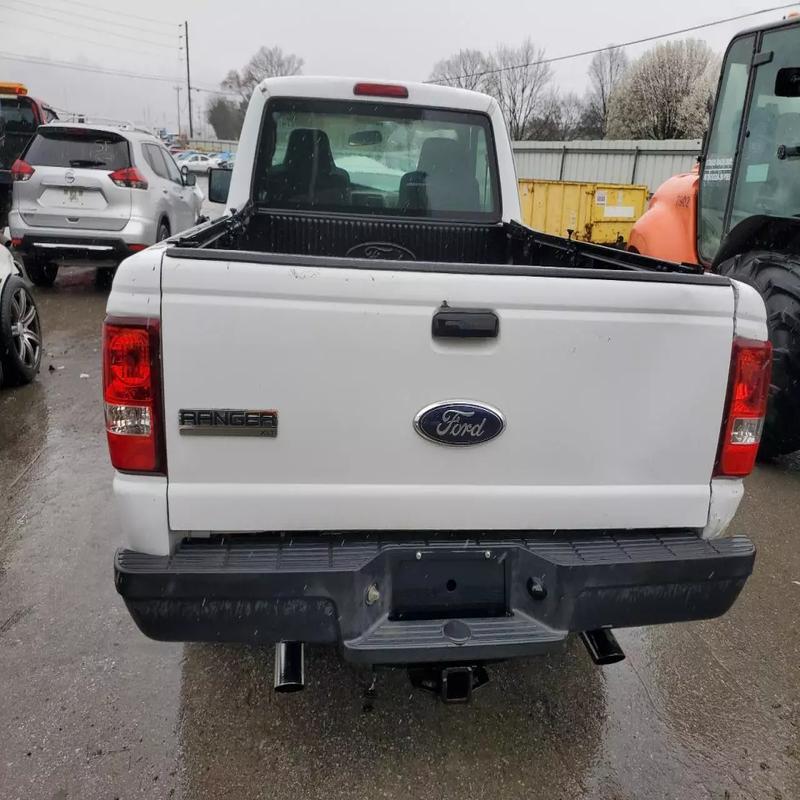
Aucun dommage détecté.
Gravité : aucun